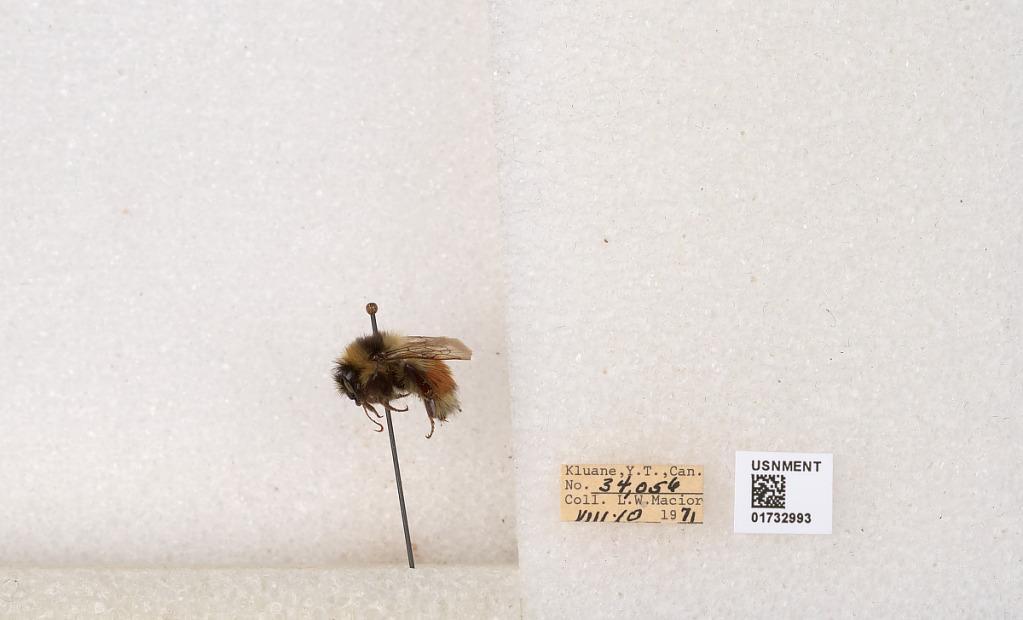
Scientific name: Bombus (Pyrobombus) sylvicola Kirby
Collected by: L. Macior
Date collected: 1971-8-10
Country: Canada
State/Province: Yukon Teritory
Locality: Kluane National Park and Reserve
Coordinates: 60.7493, -139.504